Baljuna Covenant

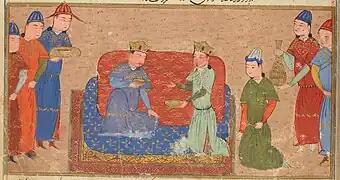
Temüjin and Toghrul, illustrated in a 15th-century Jami' al-tawarikh manuscript

Temüjin was born between 1155 and 1167 AD to Yesugei, a Mongol chieftain, and his Olkhonud wife Hö'elün. Yesugei died when Temüjin was nine and he, his mother, and six other siblings were all abandoned by their tribe. The family however survived and Temüjin began to collect a small group of companions, especially after he swore loyalty to his father's "anda" ( "blood brother"), the chieftain Toghrul of the central Kereit tribe. His ambitions were stymied by Jamukha, his own "anda", whom he intermittently fought from the 1180s onwards. Although the Kereit were ostensibly the most powerful tribe on the Mongol steppe by 1201, the tribe's nobility began to fear that they too would soon be usurped by the rapidly rising Temüjin, who had become dominant in eastern Mongolia. These aristocrats were led by Toghrul's son Senggum, who was afraid for his own inheritance.